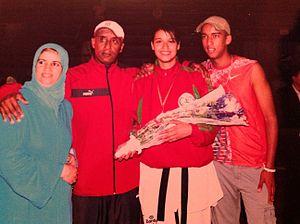
Wiam Dislam est une taekwondoïste marocaine. Elle mesure 1,90 m. Elle a concouru dans la catégorie des plus de 67 kg aux Jeux olympiques d'été de 2012 où elle a été la porte-drapeau du Maroc durant la cérémonie d'ouverture.